Torghut

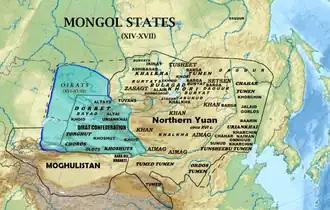
Location of Torghut in the Oirat Confederation

The Torghut (Mongolian: Торгууд, , Torguud, "Guardsman") are one of the four major subgroups of the Four Oirats. The Torghut nobles traced their descent to the Mongol Keraite ruler Toghrul, and many Torghuts descended from the Keraites. They are scattered in the provinces of Xinjiang (China), Kalmykia (Russia) and Khovd (Mongolia).